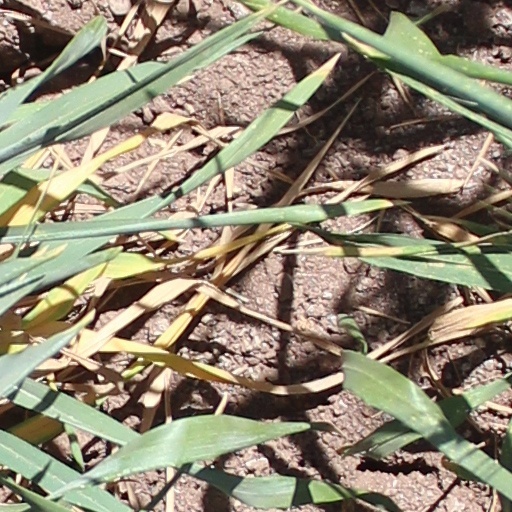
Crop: wheat